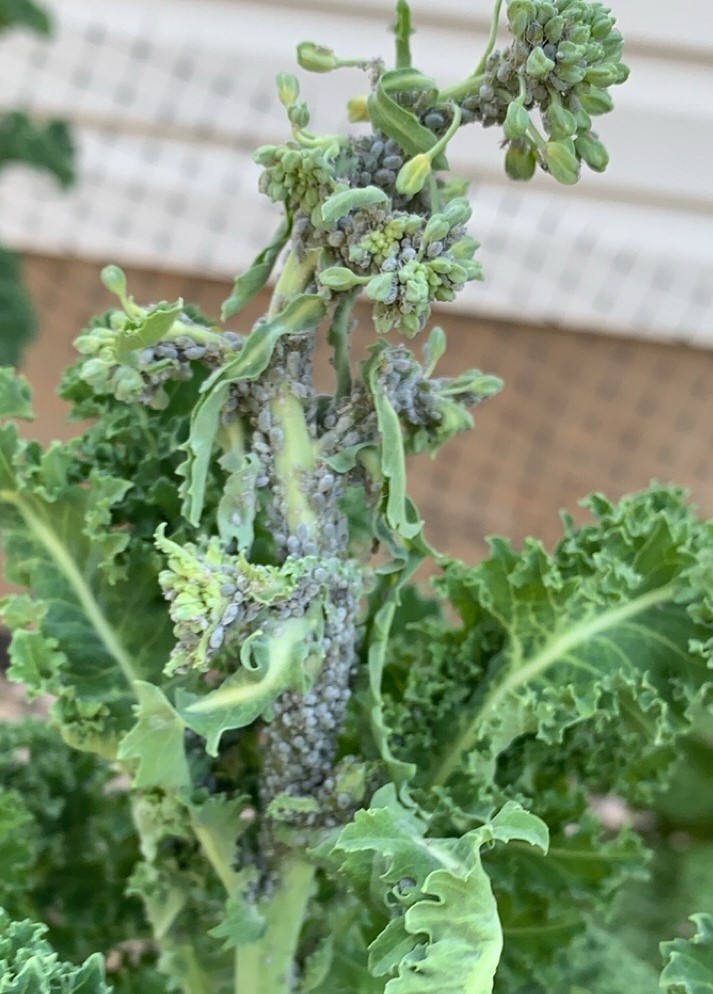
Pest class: cabbage_aphid